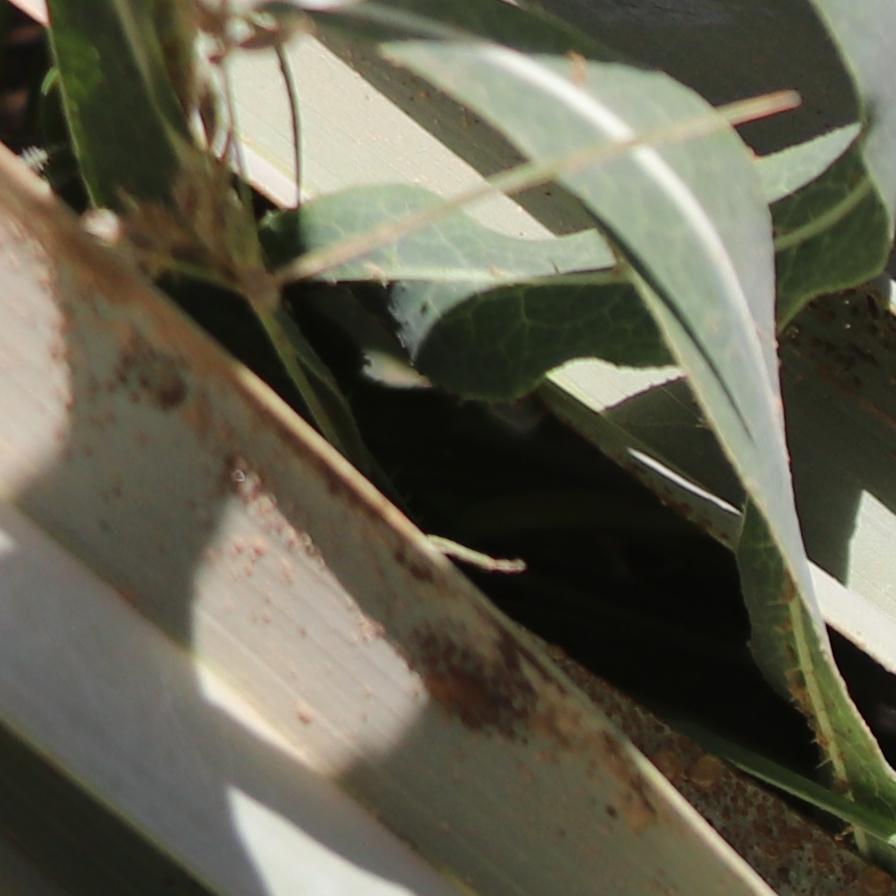
Label: Honey